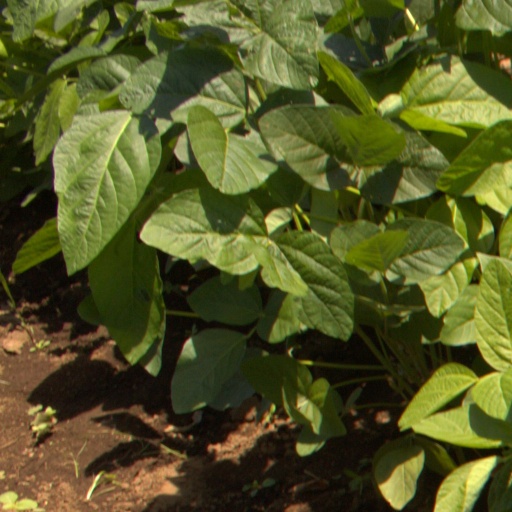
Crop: soybean